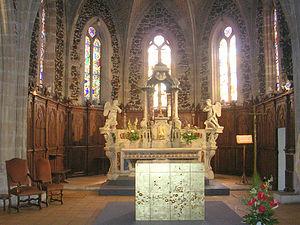
Église Saint-Martin de Biscarrosse , dans le département français des Landes
L'église Saint-Martin se situe à Biscarrosse, dans le département français des Landes. Elle est une étape sur la voie de Soulac du chemin de Saint-Jacques-de-Compostelle.